Bimini Bon-Boulash

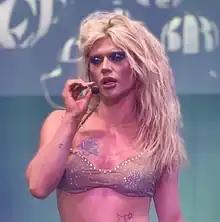
Bimini performing in July 2021 in Torquay

Thomas George Graeme Hibbitts (born 12 May 1993), better known by the stage name Bimini Bon-Boulash or Bimini, is an English drag queen, author, recording artist and model based in East London, and born in Great Yarmouth, England. They are best known for competing on the second series of "RuPaul's Drag Race UK", where they placed as a runner-up.